Question: Please indicate a possible affordance area of the broccoli that can be used for eating
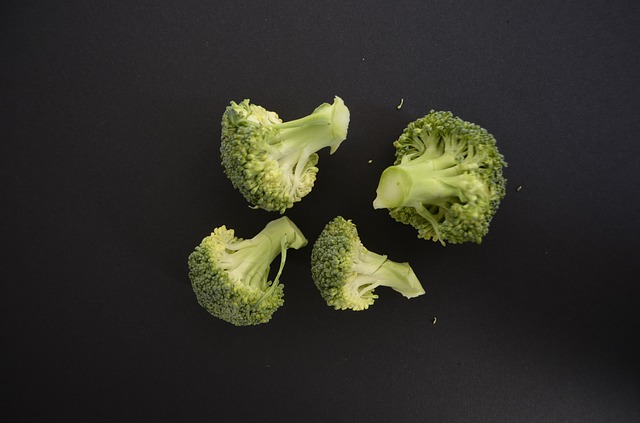
Answer: [313, 213.5, 432, 312.5]